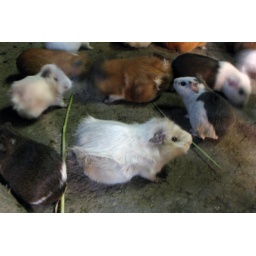
Guinea pigs running on the floor in a traditional Inca house